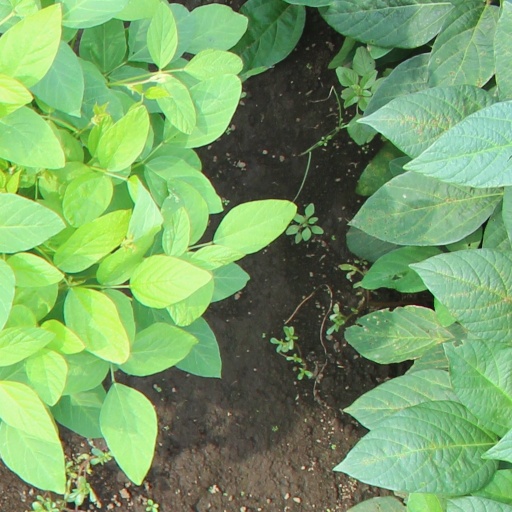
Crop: soybean